Richard Devlin (politician)

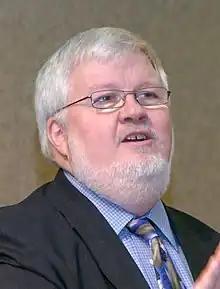
Devlin in 2009

Richard Devlin (born September 9, 1952) is an American politician who served in the Oregon State Senate from 2003 to 2018, representing the 19th Senate district.